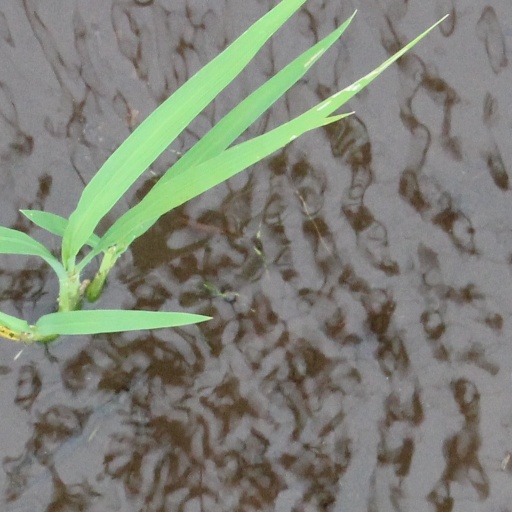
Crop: rice